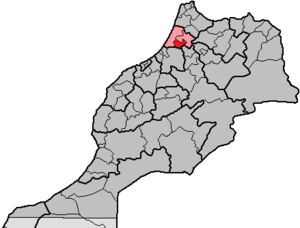
La province de Sidi Slimane est une subdivision à dominante rurale de la région marocaine de Rabat-Salé-Kénitra.